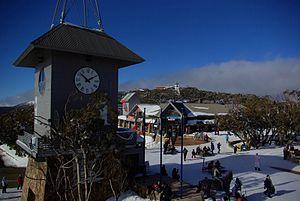
L'Australie reçoit suffisamment de neige pour pratiquer le ski sur les Alpes australiennes et une partie de la Tasmanie. Les Alpes traversent le Territoire de la capitale australienne, la Nouvelle Galles du sud et le Victoria et comprennent seize parcs et réserves nationaux Les Australiens ont fait du ski alpin à partir du XIXᵉ siècle, le point de départ étant probablement Kiandra en 1861. Parmi les stations de sports d'hiver les plus connues, on peut citer Thredbo et Perisher en Nouvelle-Galles du Sud, Mount Buller, Falls Creek et Mont Hotham au Victoria. Parmi les skieurs les plus connus, on peut citer Malcolm Milne, Zali Steggall, Alisa Camplin et Dale Begg-Smith.
L’architecture australienne, au moins au début de l'histoire du pays, fut influencée par les architectures anglaise et américaine. Au mieux, les architectes australiens cherchaient à être les premiers à importer les nouveaux styles et essayaient de leur donner des caractères locaux. L'architecture australienne contemporaine post-seconde Guerre mondiale reflète le multiculturalisme de la société australienne et lui donne une identité émergente multifactorielle.
Mount Buller est un hameau de l'État de Victoria, en Australie à 208 km au nord-est de Melbourne sur les flancs du Mont Buller.